Coquitlam Central station

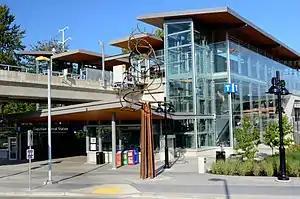

Coquitlam Central station is an intermodal rapid transit station in Metro Vancouver served by both the Millennium Line—part of the SkyTrain system—and the region's West Coast Express commuter rail system. The station is located on the north side of the Canadian Pacific Railway (CPR) tracks in Coquitlam, just west of the Lougheed Highway rail overpass, near the Coquitlam Centre shopping mall. 601 parking spaces are available on site. All services are operated by TransLink.